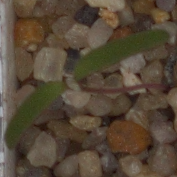
Label: fat_hen